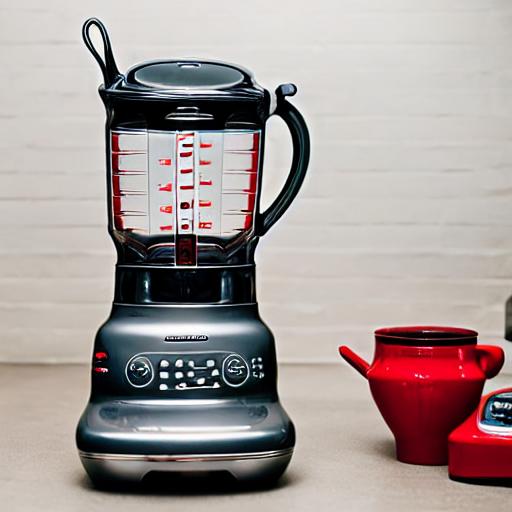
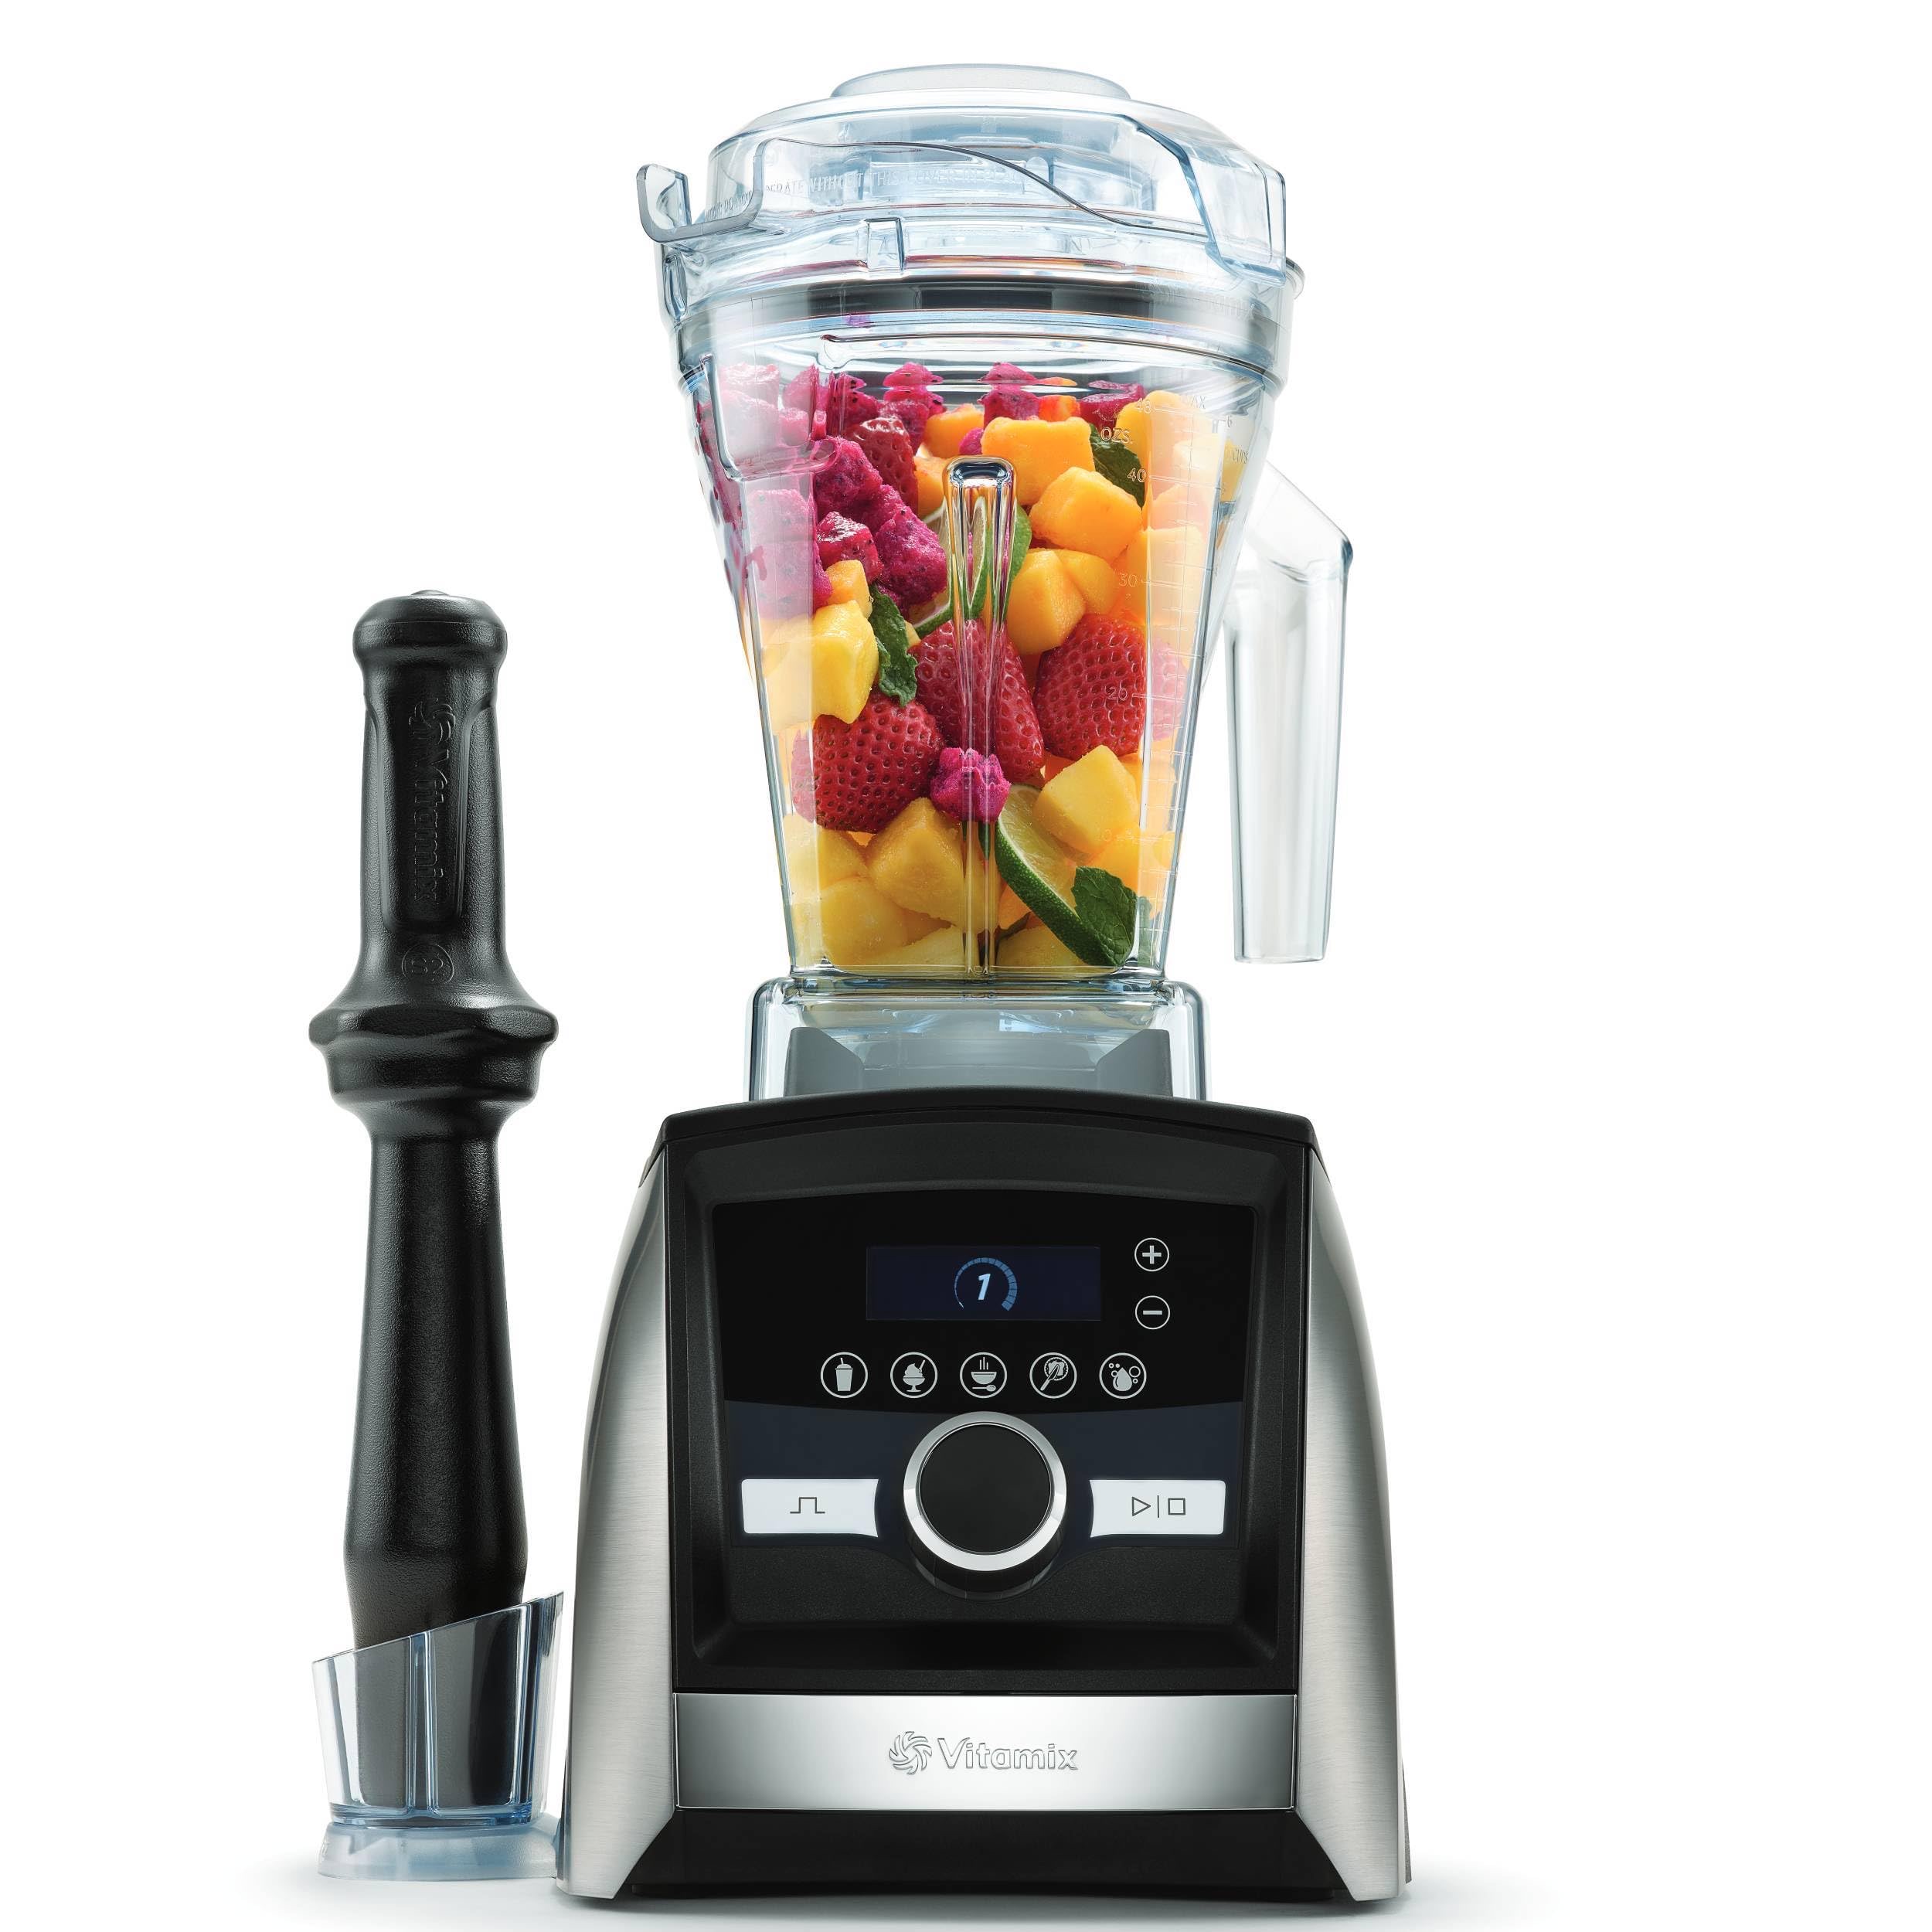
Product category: items_blender
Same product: no